Opel Insignia

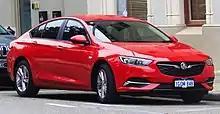
Commodore LT liftback

In 2017, Holden announced that the Commodore would end production in Australia and confirmed that the Commodore badge would be inherited by its replacement - now fully imported. This decision was made on the basis of a survey revealing that a majority of customers were in favour of retaining the long-standing Australian badge introduced in 1978.